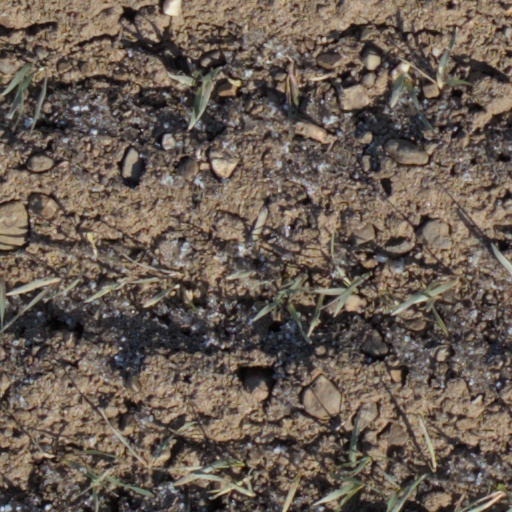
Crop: wheat